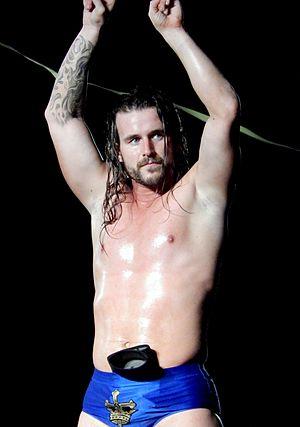
Cet article présente une liste des catcheurs ayant remporté le ROH World Championship, titre de catch de la Ring of Honor.